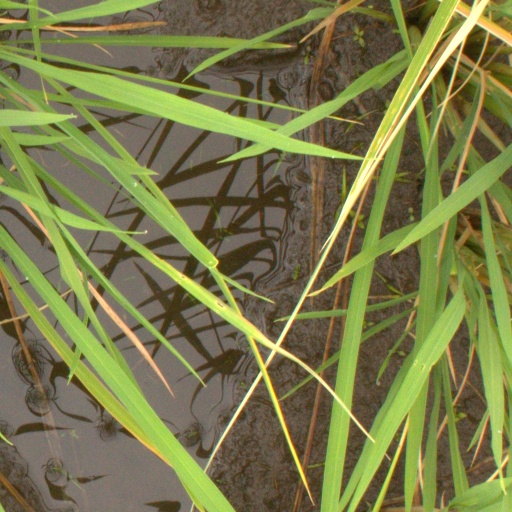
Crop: rice